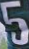
Number: 5